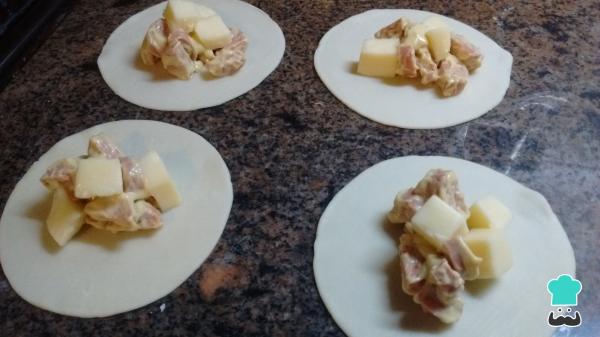
Agrega una cucharada de las salchichas con la salsa golf en el centro del disco y unos cubos de queso. Humedece la mitad del borde con el agua y cierra las empanadas.